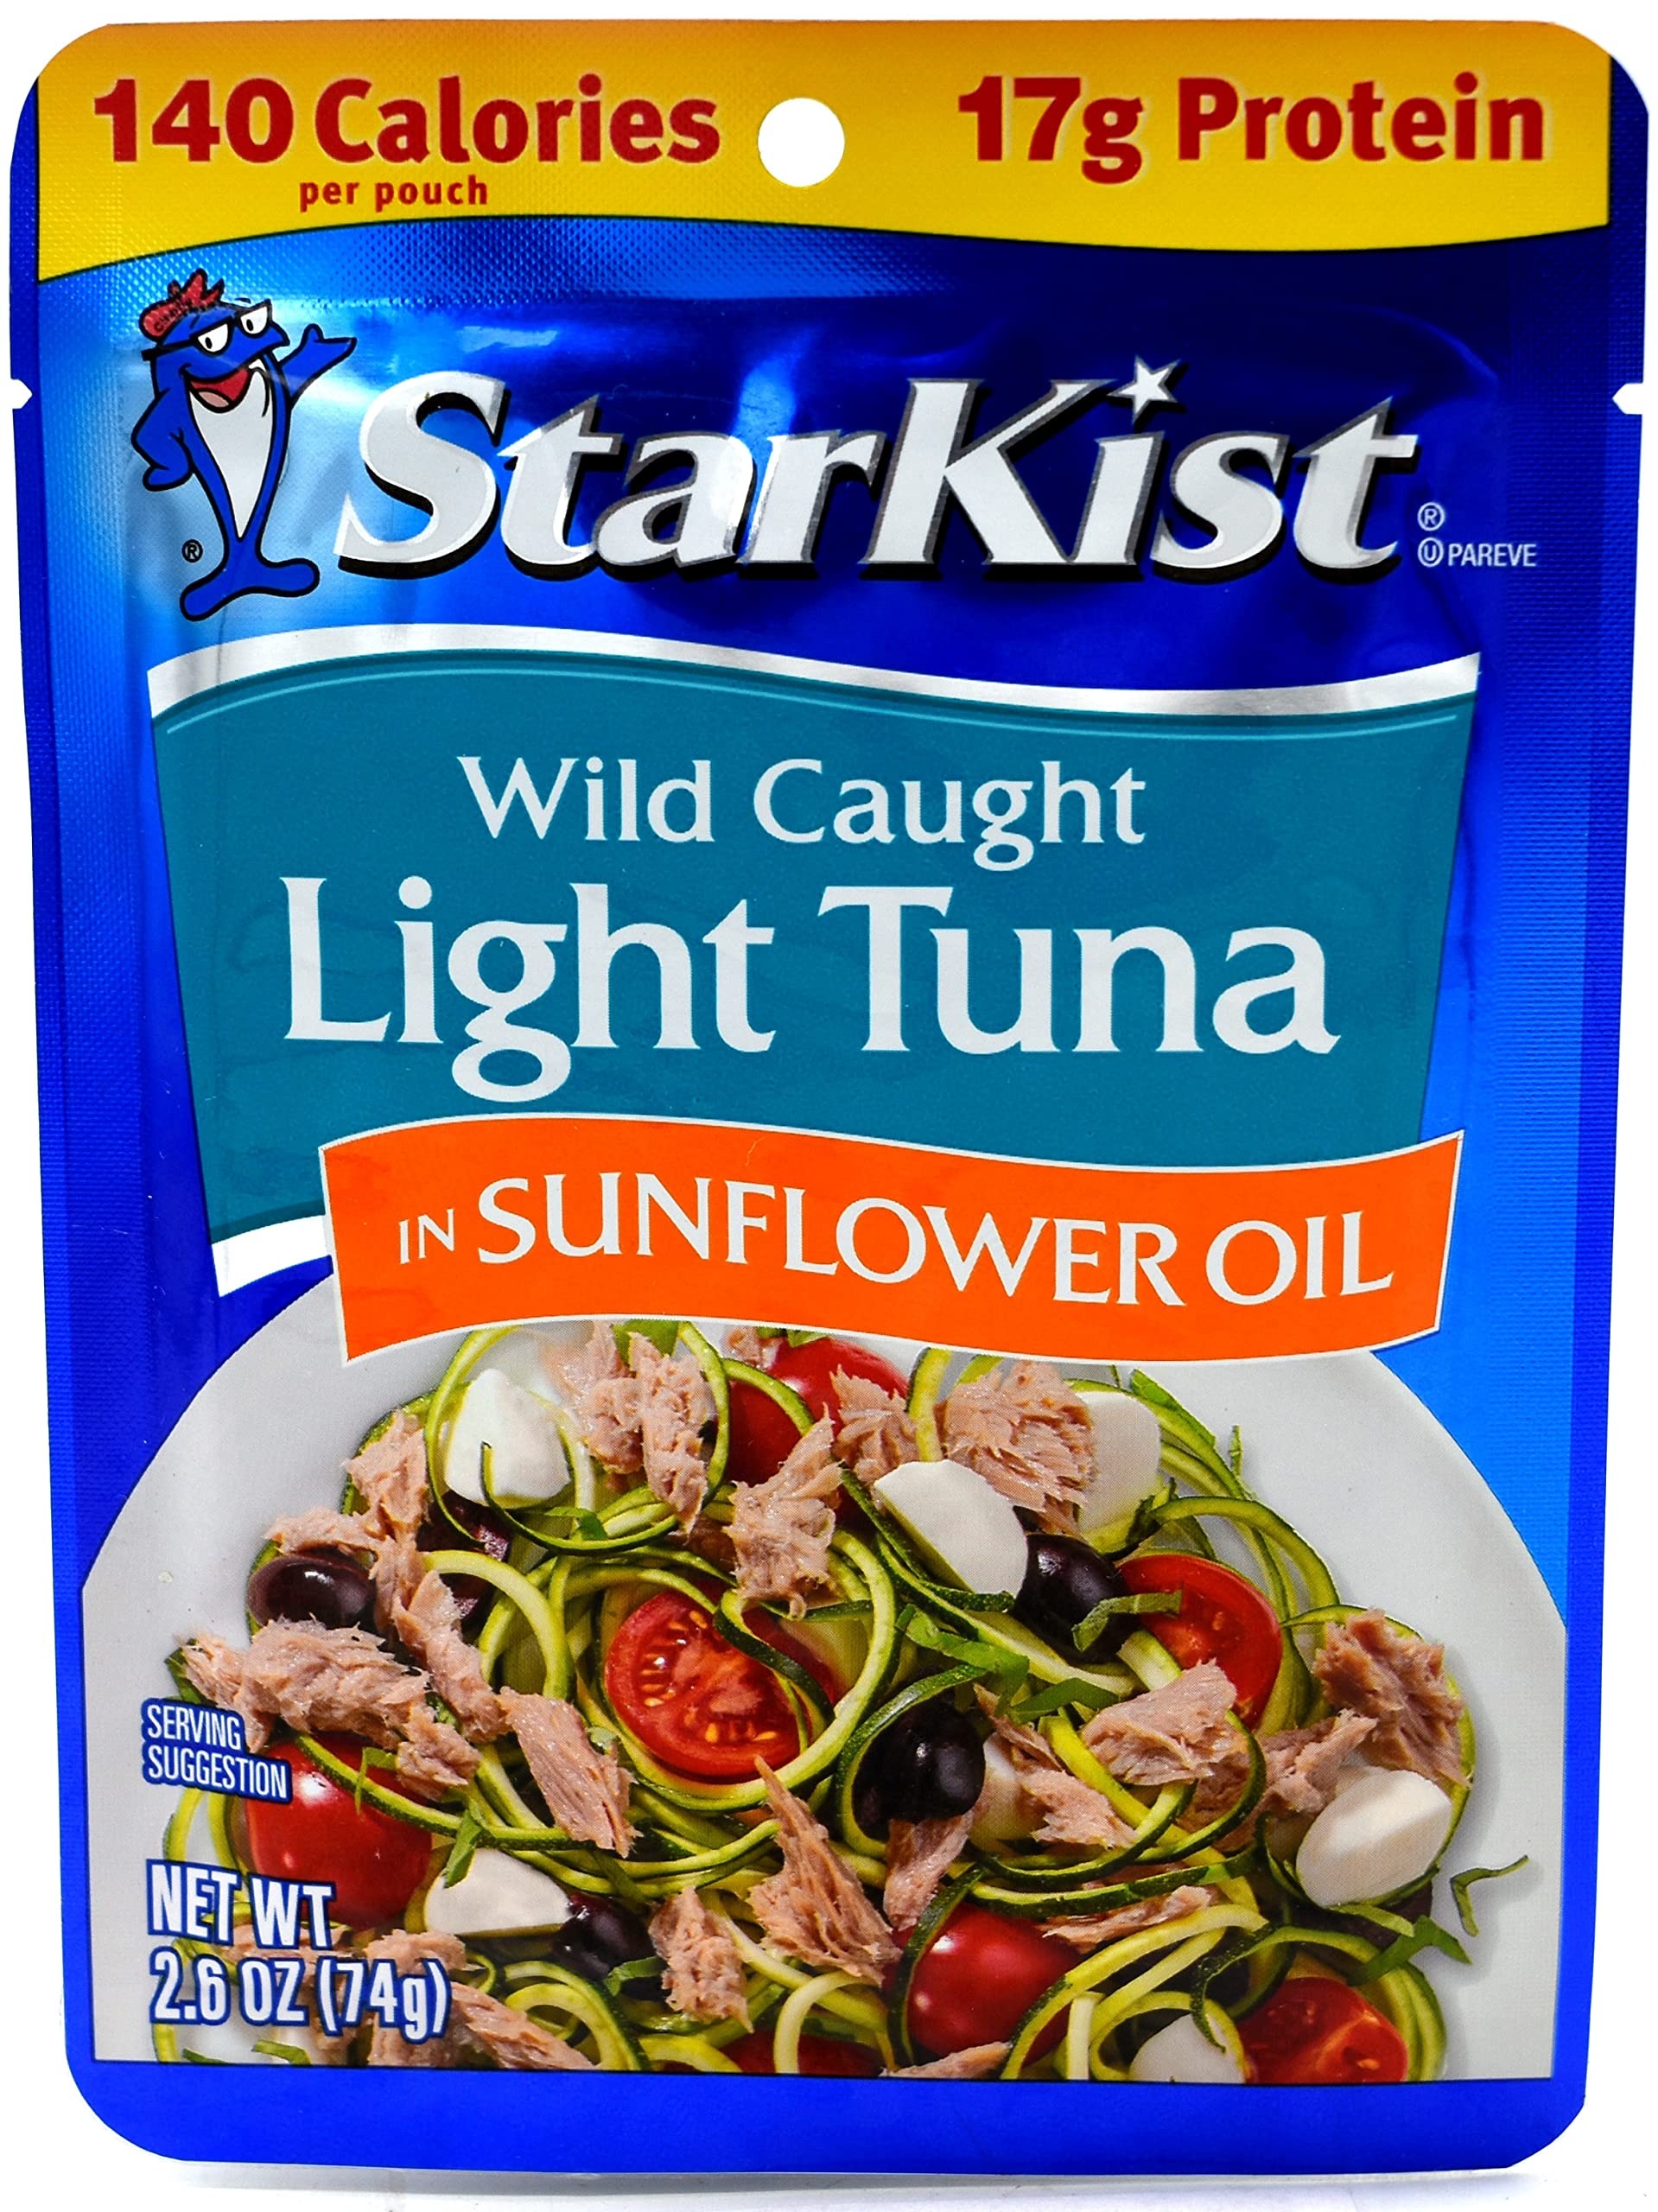
Item Name: Starkist Chunk Light Tuna In Sunflower Oil, 2.6-Ounce Pouch (Pack of 5)
Bullet Point 1: Hand Packed Tuna with Delicately Flavored Sunflower Oil in a No Drain Flavor Fresh Pouch
Bullet Point 2: An Excellent Choice for People Who Prefer Tuna Packed in Oil, but are Concerned about Their Health
Bullet Point 3: High in Omega-3’s, Contains 250mg Per Serving of EPA and DHA Combined, which is 156% of the 160mg Daily Value for a Combination of EPA and DHA
Bullet Point 4: Same Premium Tuna as Found in StarKist Chunk Light Tuna in Water
Bullet Point 5: Perfect on a Salad, in a Sandwich, Right Out of the Pouch or Used as a Substitute for Beef or Chicken in Your Favorite Recipes.
Product Description: Hand packed with delicately flavored Sunflower oil. These select cuts of tuna in the StarKist Flavor Fresh Pouch are an excellent choice for people who prefer tuna packed in oil, but are concerned about their health. It has the same premium tuna as our Chunk Light Tuna in Water. It is tuna you can really tear into because it’s no drain. Perfect on a salad, in a sandwich, right out of the pouch or used as a substitute for beef or chicken in your favorite recipes. This StarKist Chunk Light Tuna in Sunflower Oil contains 250mg per serving of EPA and DHA combined, which is 156% of the 160mg Daily Value for a combination of EPA and DHA.
Value: nan
Unit: None

Price: 1.19